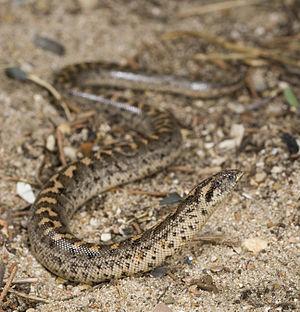
Eryx jaculus est une espèce de serpents de la famille des Boidae. Il est communément appelé boa des sables ou Eryx javelot.
Les Boidae sont une famille de serpents carnivores constricteurs que l'on rencontre surtout en zone tropicale. Elle rassemble notamment les reptiles appelés boas et anacondas.